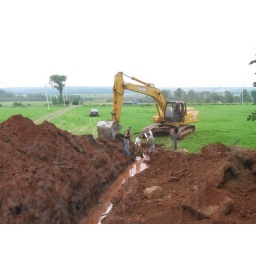
found the existing drain on the first try, muddy water was flowing to the road ditch in no time